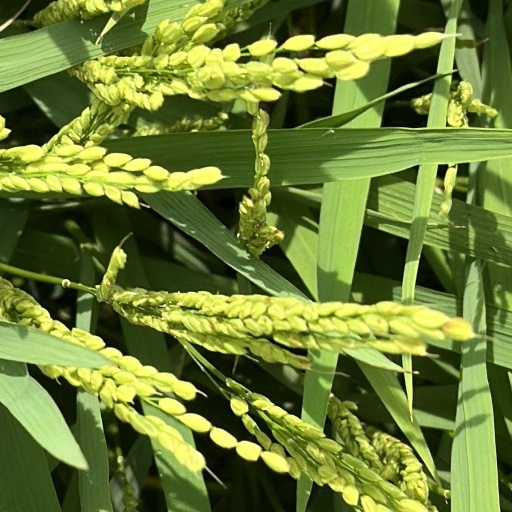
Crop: rice